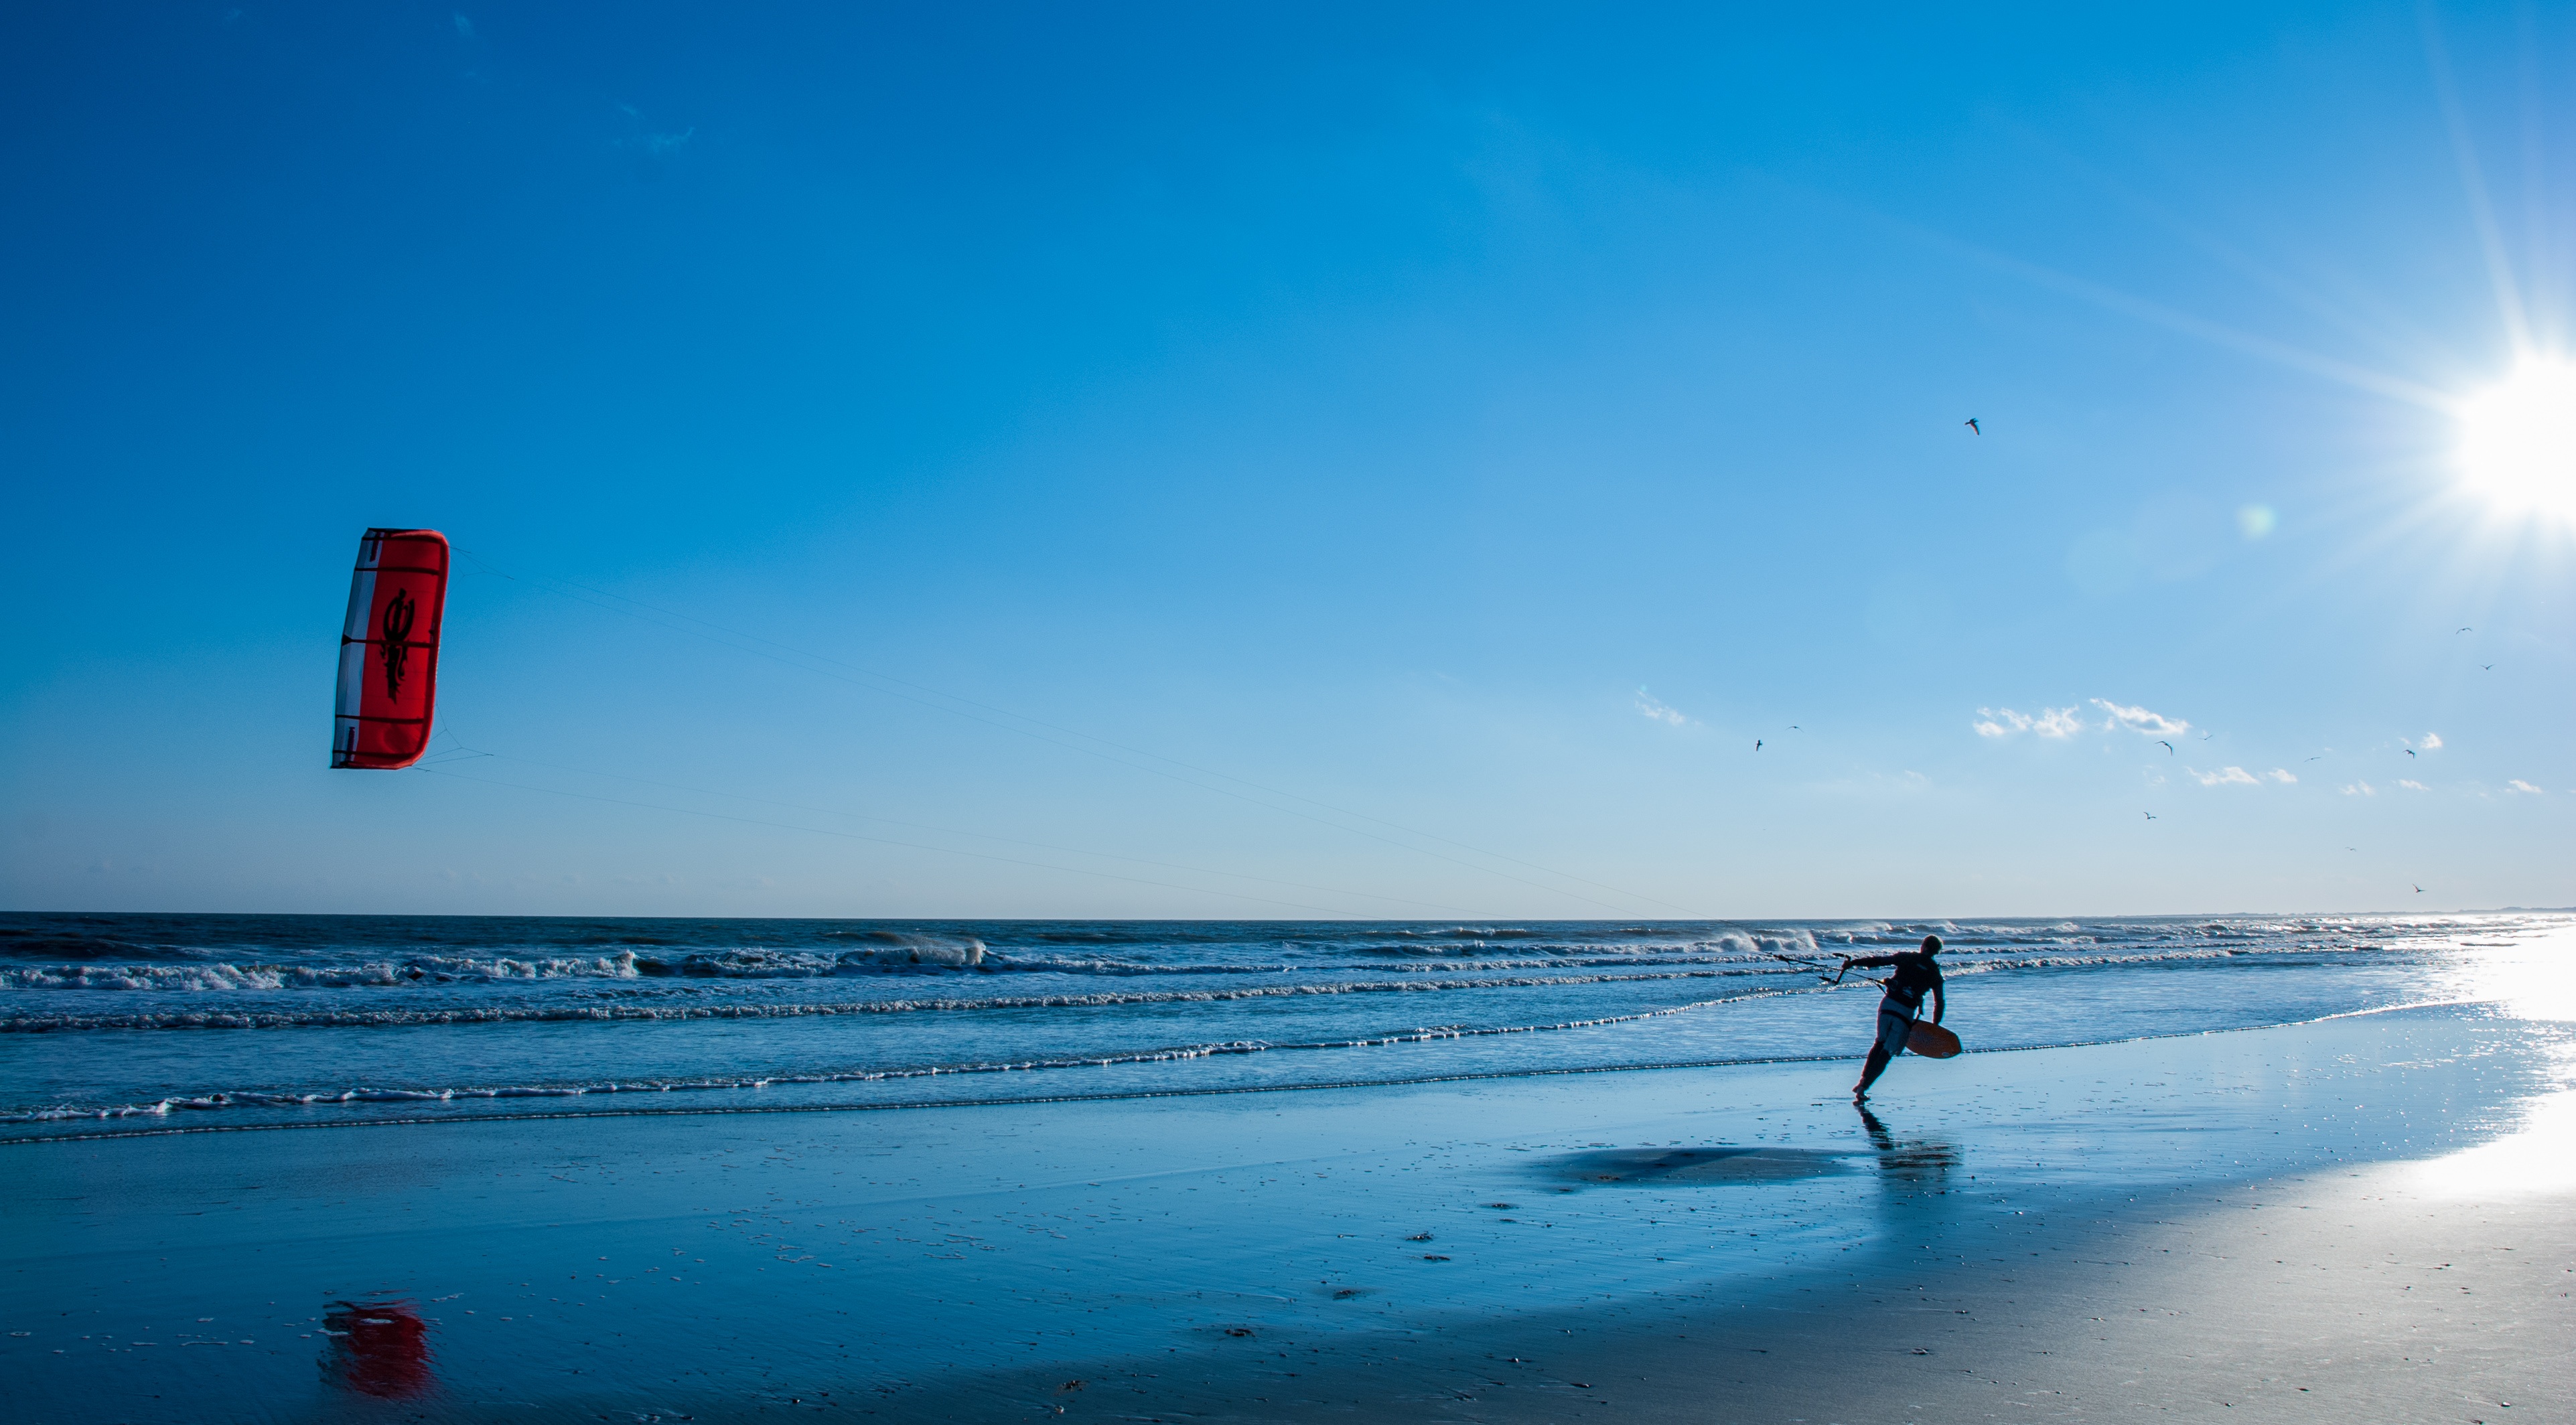
beach, sea, coast, outdoor, sand, ocean, horizon, sky, play, shore, wave, flying, summer, kite, holiday, blue, freedom, lifestyle, body of water, activity, fun, happiness, sports, water sport, wind wave, boardsport, surfing equipment and supplies, surface water sports